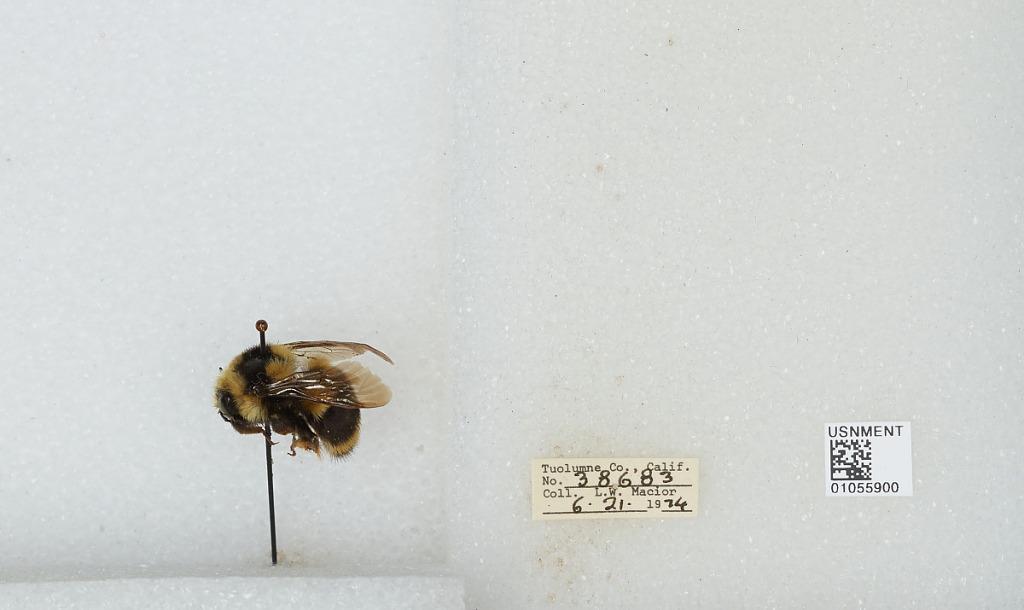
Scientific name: Bombus bifarius nearcticus
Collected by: L. Macior
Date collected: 1974-6-21
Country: United States
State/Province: California
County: Tuolumne
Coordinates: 38.02, -119.94